Lee University

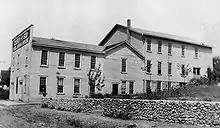
Lee's birthplace was in the Church of God Publishing House

In 1920, the school expanded to the old sanctuary of the North Cleveland Church of God on People street and included a dormitory. In 1925, it moved to a larger facility on Montgomery Avenue: the Church of God Auditorium. In 1930, the institution added a high school, school of business, and school of music. The school constructed its first building, a women's dormitory, in 1937, but the following year the school moved to a 63-acre campus in Sevierville, Tennessee, when it purchased the Murphy Collegiate Institute for $29,990. Intramural athletic teams began in the 1940s. In 1941, the school added a two-year junior-college to focus on teacher training and business education. The "Vindagua" yearbook began in 1942 and the "Clarion" student newspaper was first published in 1946.